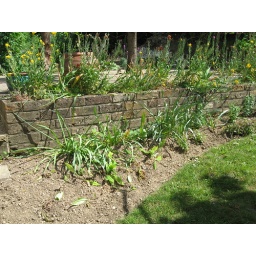
new bed in front of small wall